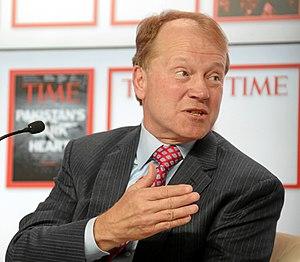
John Chambers, né le 23 août 1949 à Cleveland, est président exécutif du conseil d'administration de Cisco Systems. Il a rejoint la société en 1991 et a été son CEO de janvier 1995 à juillet 2015. Surnommé "Monsieur Internet" par le magazine Business Week, il a auparavant travaillé pour IBM et les laboratoires Wang.